Drużbart

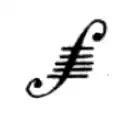
Gołębiowski's scoring scheme

Players draw a scoring diagram at the start of the game. Gołębiowski's example is in the form of a vertical 'S' with 5 horizontal lines. The team scoring the most tricks erases a line or, if they take the first four, two lines. The team that erases their lines first, records "as many sticks" for their opponents as they have left. If the "Druzbart" is captured by the "Dola", the capturing team awards 'spectacles' ("okulary" ) to the side that lost the "Druzbart"; if the "Druzbart" is lost to one's partner, 'scissors' ("nożyczki" ) are awarded. Various penalty symbols are awarded for other feats. A team losings all its tricks receives a "whip" ("biczyk"); a team losing the first five tricks receives a "cat" ("kota") and a team losing having taken only one trick chalks up a "dagger" ("rożen").